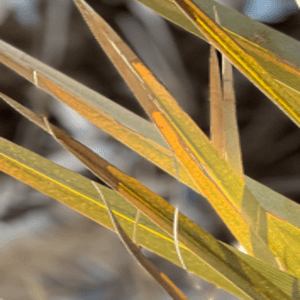
Label: Magnesium Deficiency